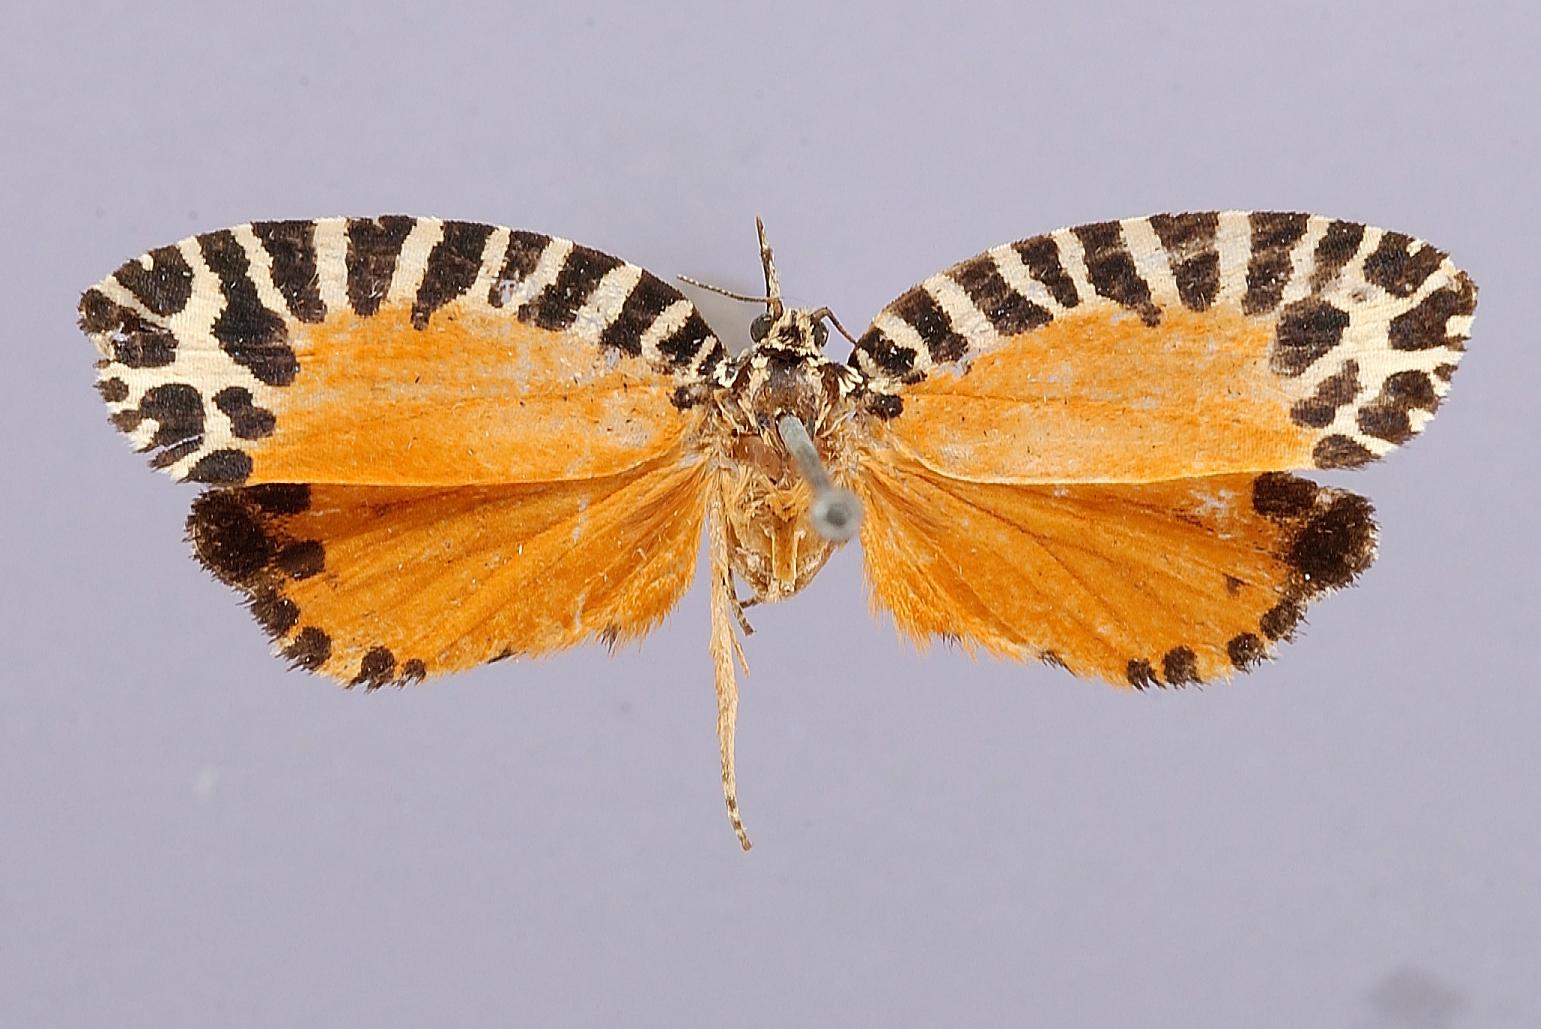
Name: Pseudatteria dognini
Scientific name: Pseudatteria dognini Obraztsov, 1966
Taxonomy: Animalia, Arthropoda, Insecta, Lepidoptera, Tortricidae
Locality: Environs of Loja, Loja, Ecuador
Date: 1887